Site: brandenburg
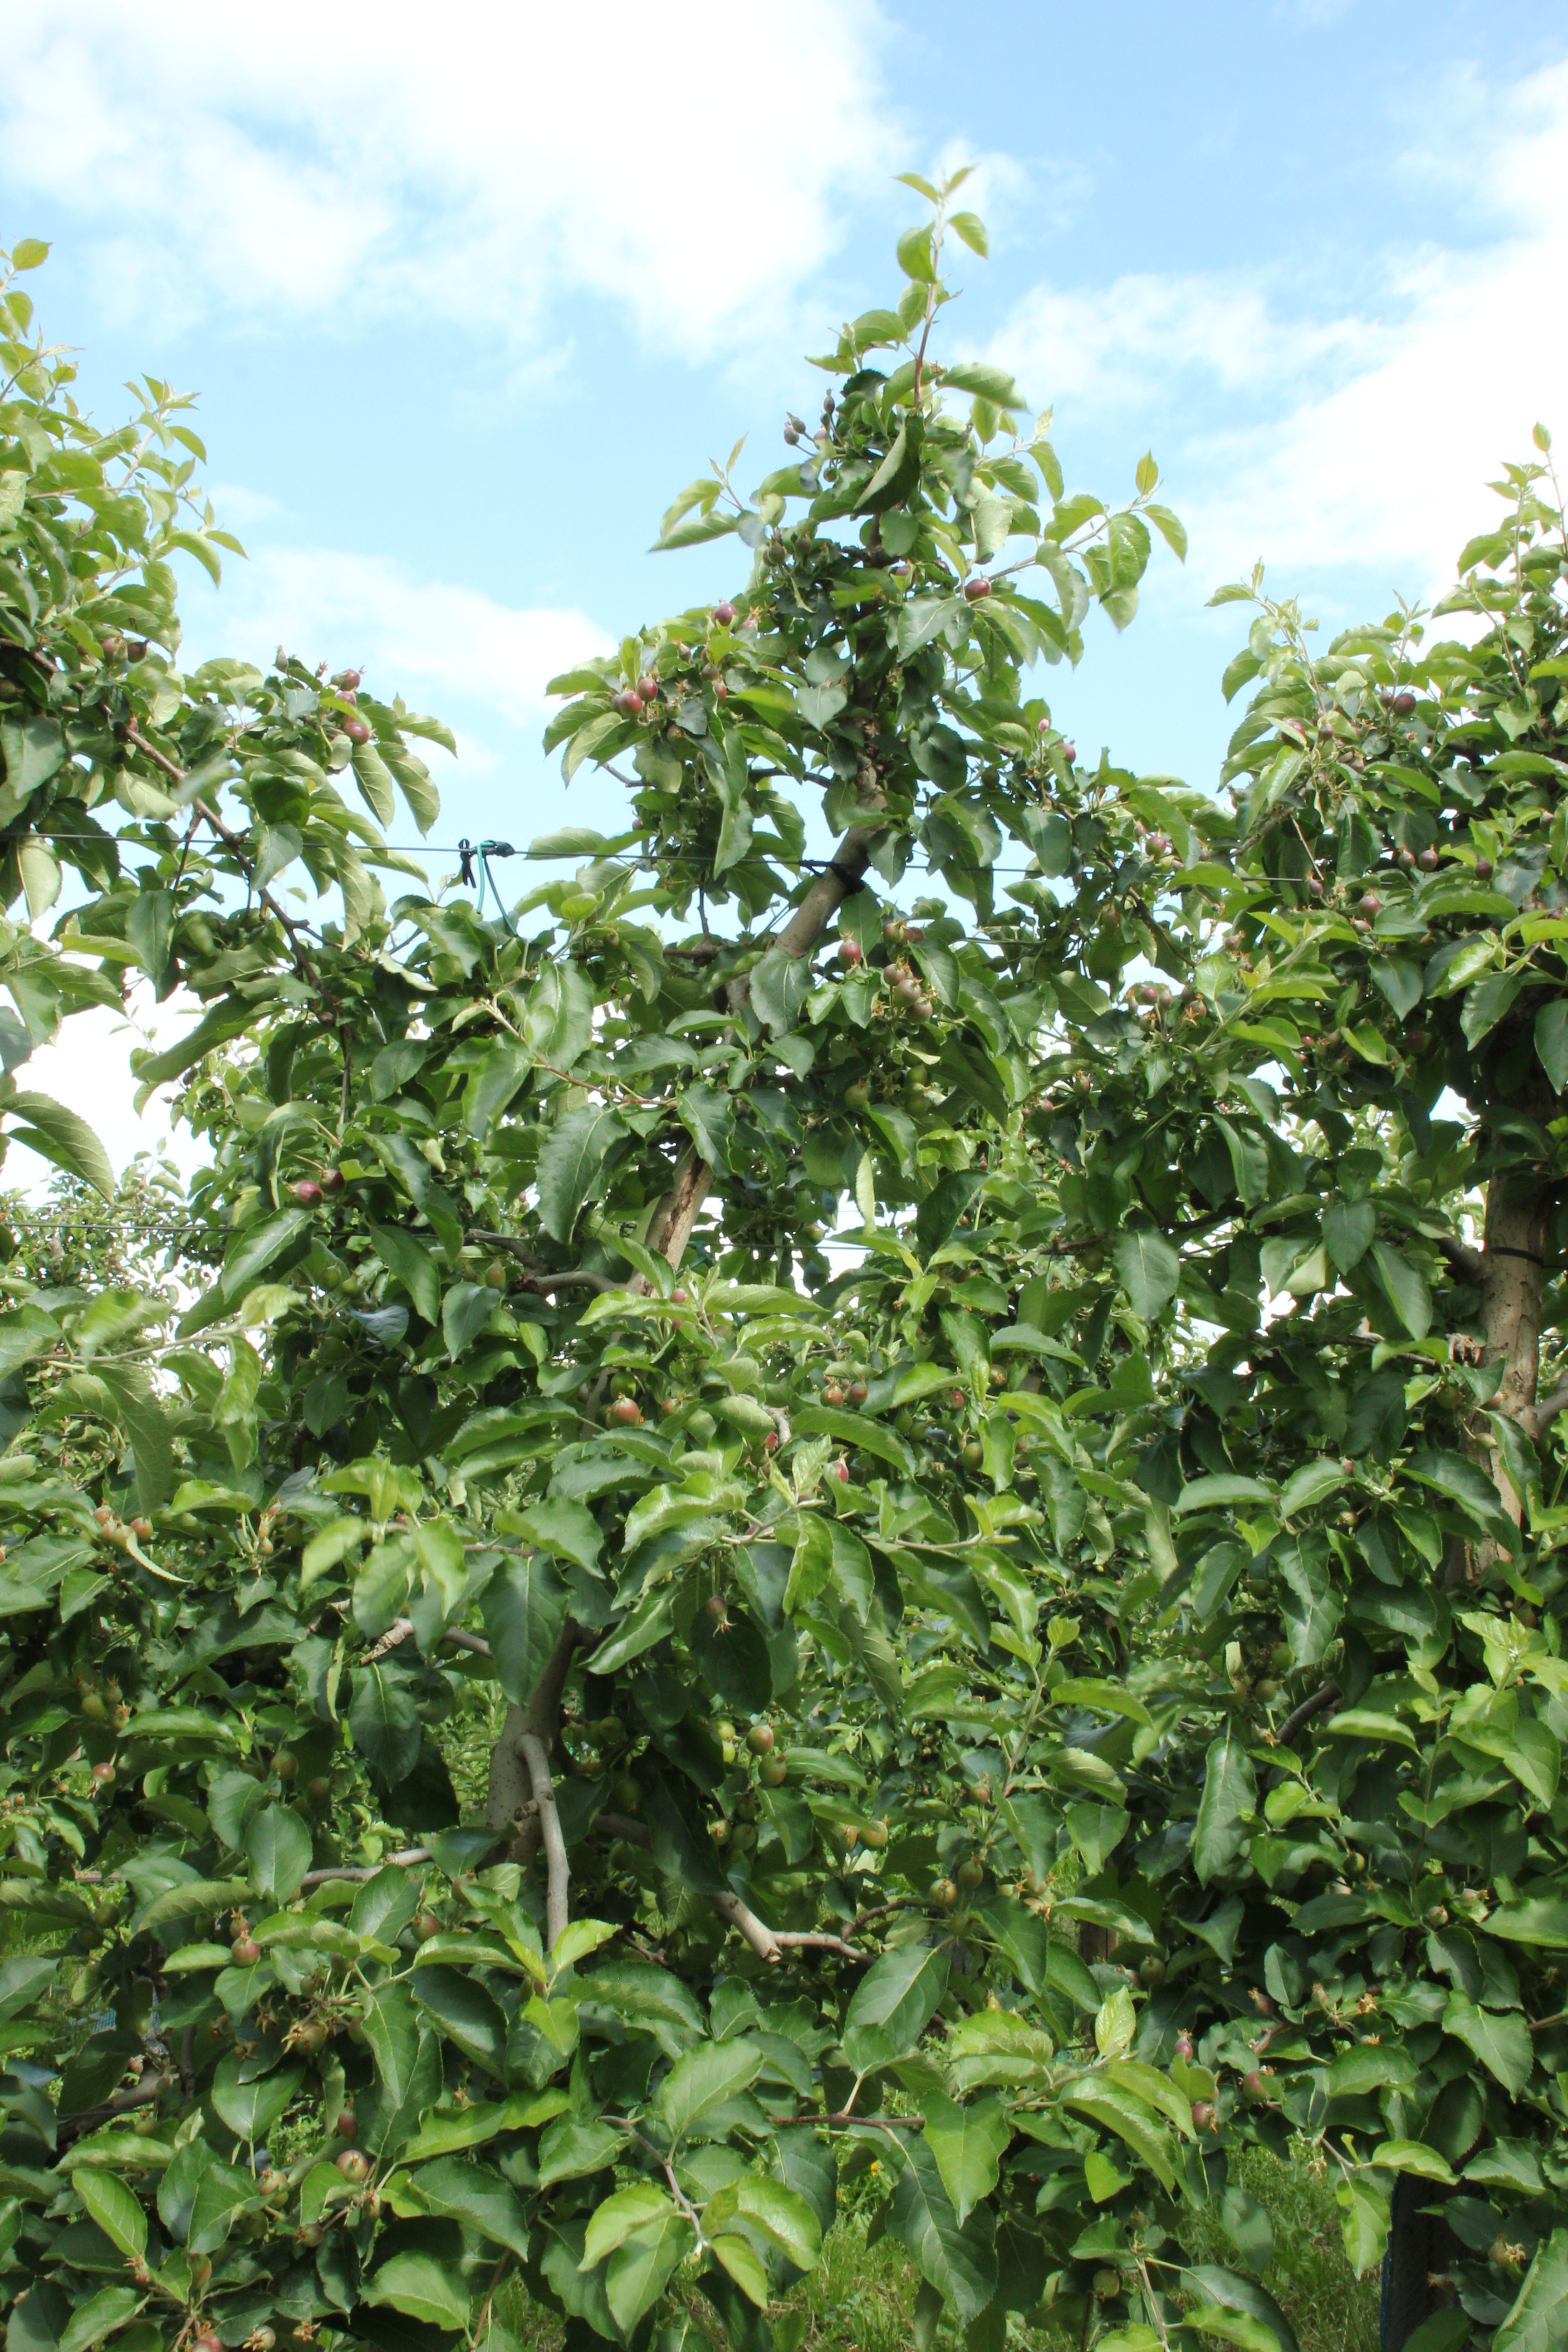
Growth stage (BBCH 72): Development of fruit